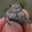
Label: frog